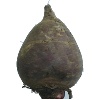
Label: Beetroot 1